List of Nordschleife lap times (racing)

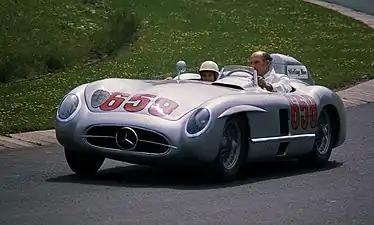
Stirling Moss, Mercedes-Benz 300 SLR, 1977

The "Hohenrain" chicane (and 25 meters extra, now ) was added in early 1967 to lower entrance speed to the Start/Finish straight and the pitlane. Lap times were affected only initially, as technical progress, especially aerodynamic aids, made the cars significantly faster in the years to follow.